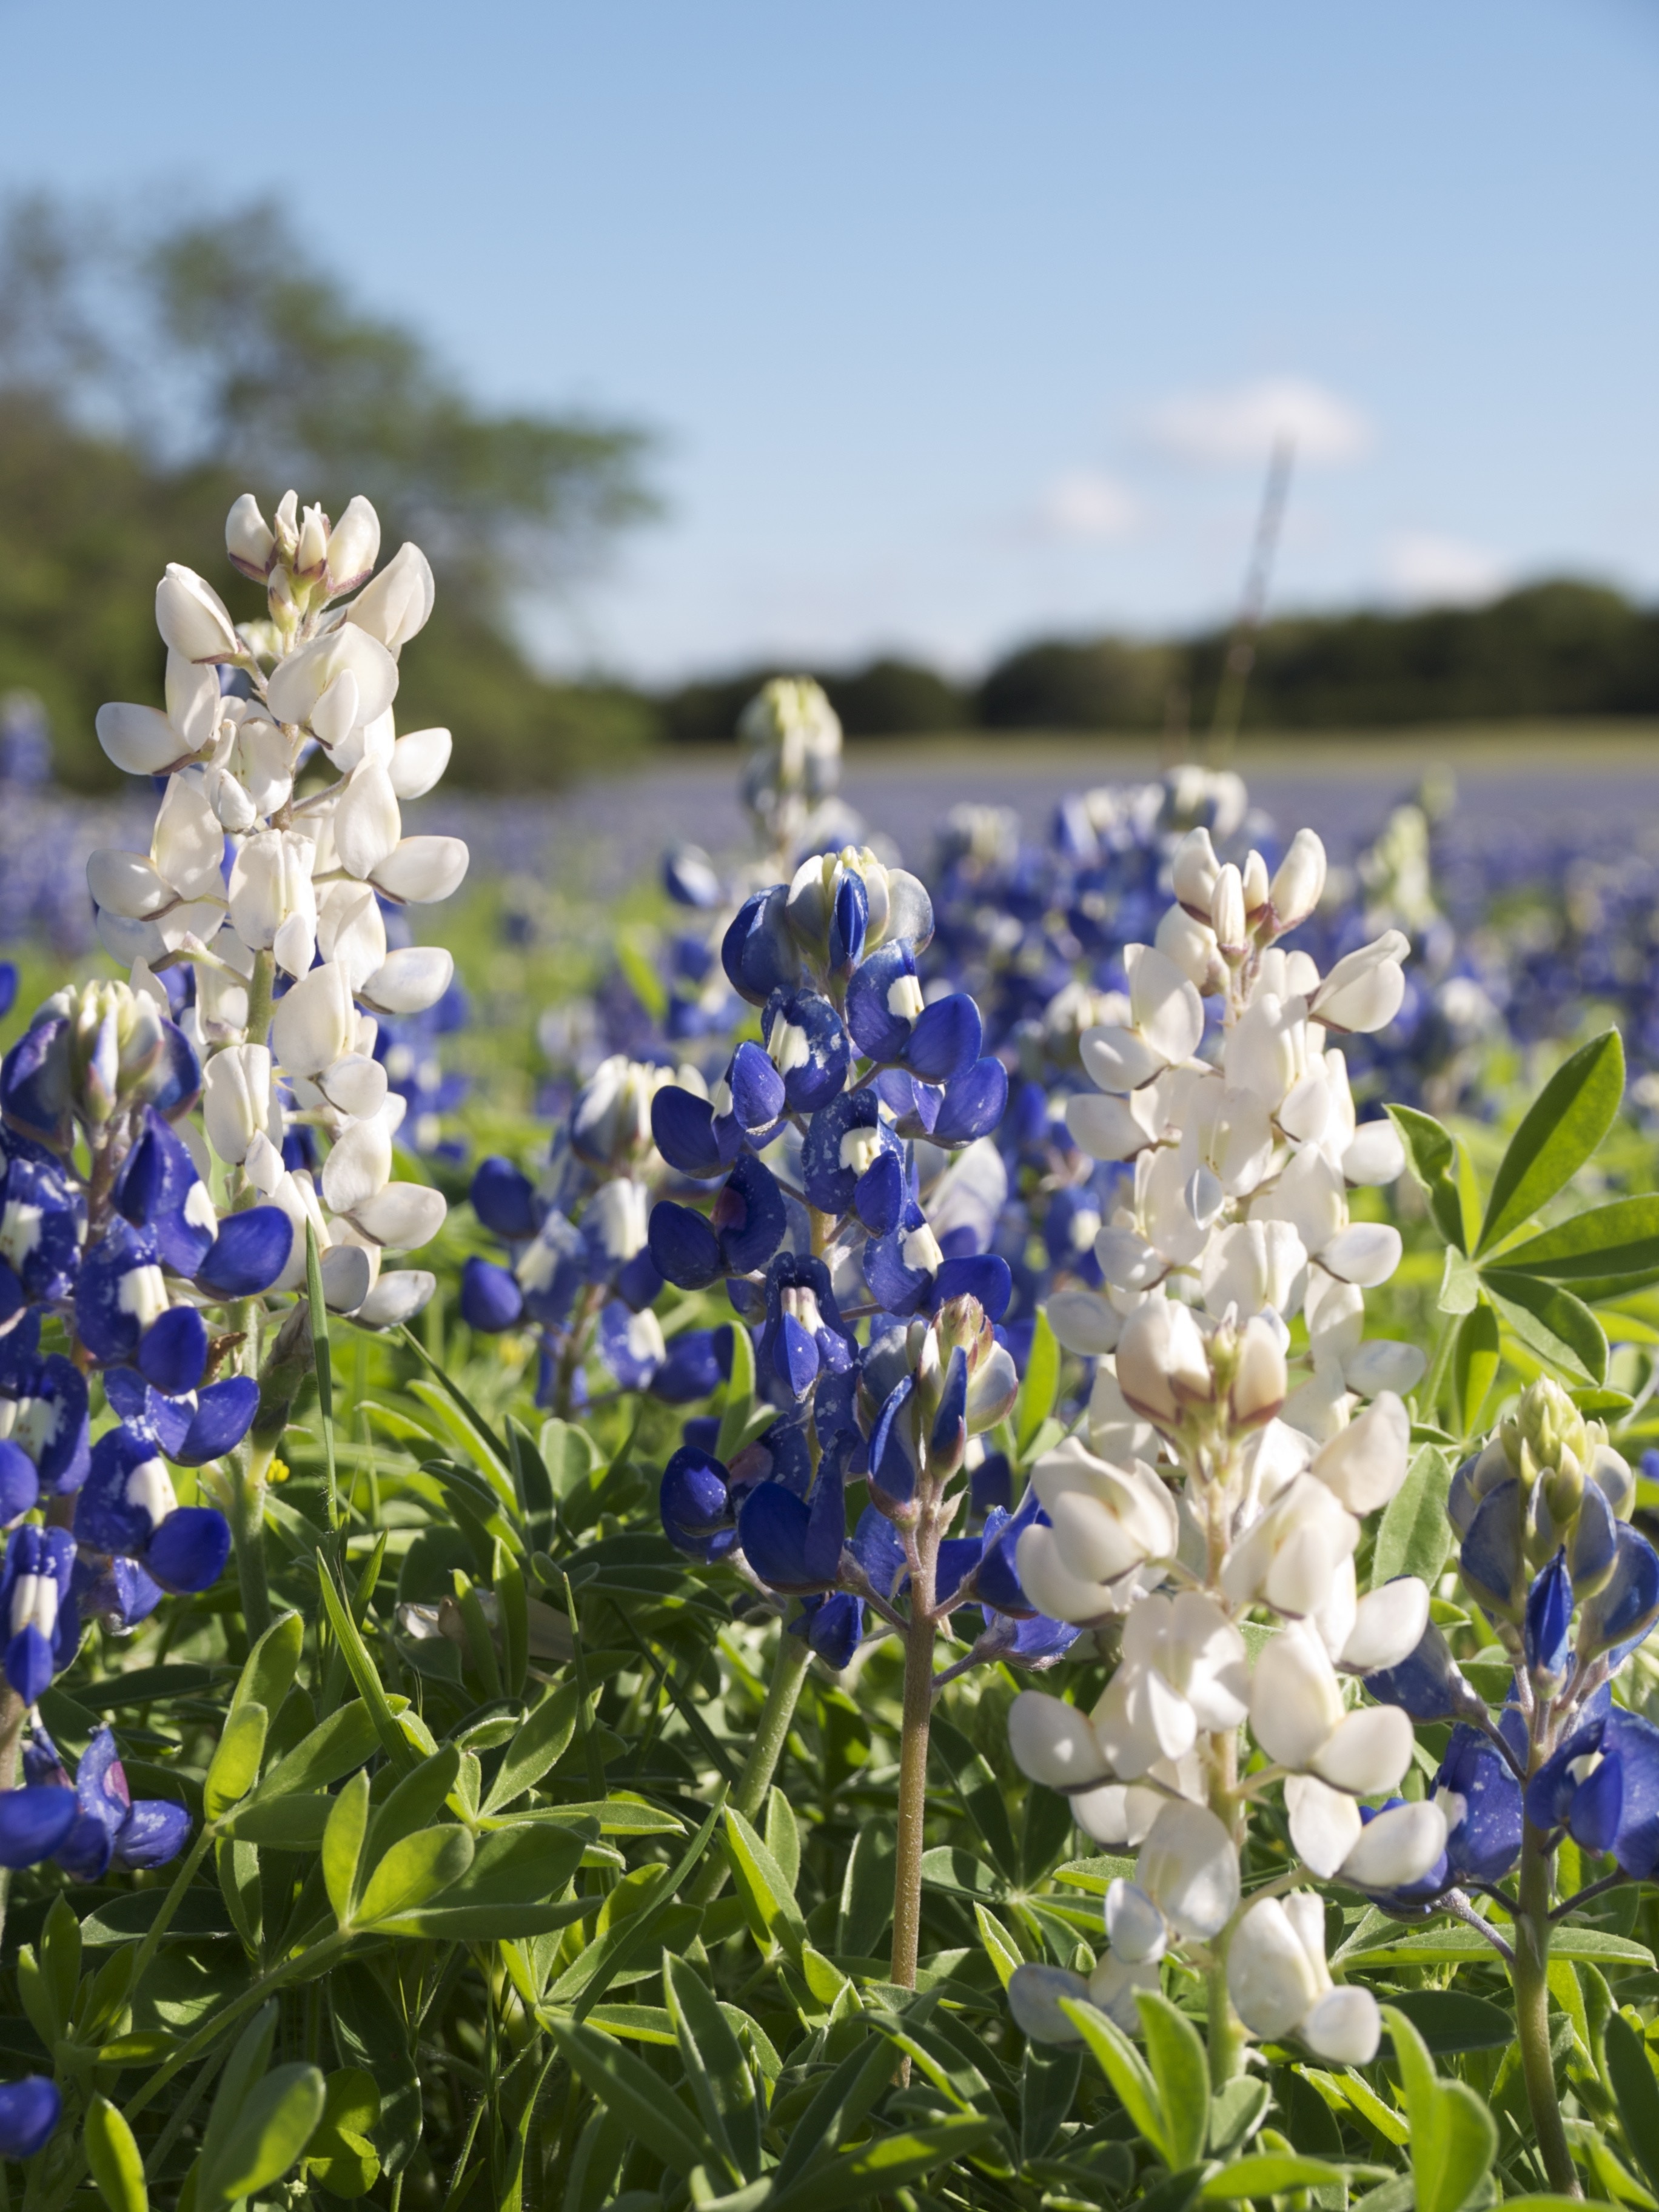
blossom, plant, field, meadow, flower, botany, flora, wildflower, native, bluebonnet, texas, lupin, flowering plant, fabaceae, delphinium, land plant, white bluebonnet, lupinus texensis